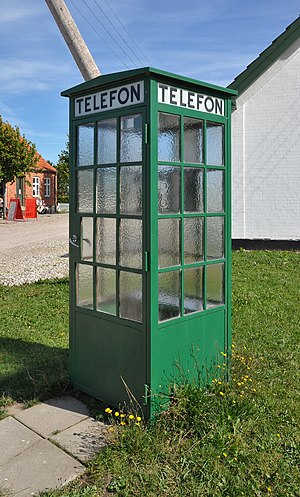
Public Switched Telephone Network
En dansk telefonboks fra det forrige århundrede, hvor telefoni i al væsentlighed blev gennemført ved analoge telefonnet med omkobling
Telefonboks i andelslandsbyen Nyvang.
Public Switched Telephone Network er det almindelige telefonnet. Nettet baserer sig på omkobling af telefonlinjer. Dette foregik oprindeligt med mekaniske centraler, hvor samtalen blev overført rent analogt. I dag er nettet digitaliseret undtagen forbindelserne til de analoge telefoner. Desuden er der koblet mobiltelefoner og diverse digitale forbindelser som ISDN og IP-telefoni til.